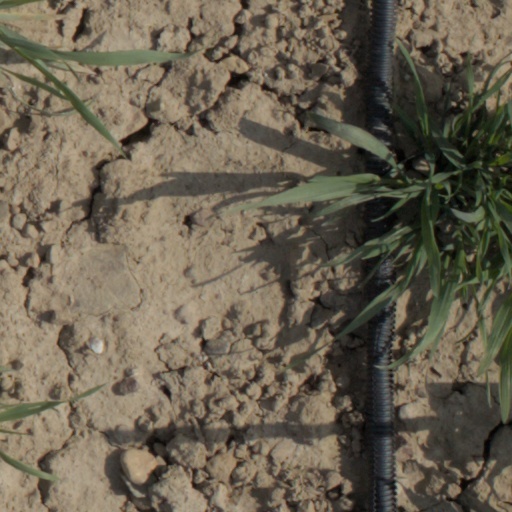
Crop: wheat